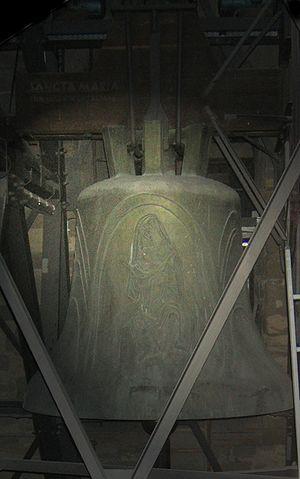
La cathédrale Notre-Dame de Constance est l'ancien siège de l'évêché de Constance, en Allemagne. La première construction de l'édifice remonte aux premiers temps de la création du siège épiscopal, vers l'an 600, et est mentionnée pour la première fois en l'an 780. Elle fut pendant douze siècles le siège de l'évêque de Constance et accueillit les débats du Concile de Constance. Depuis la disparition de l'évêché de Constance en 1821, la cathédrale est utilisée comme église paroissiale.